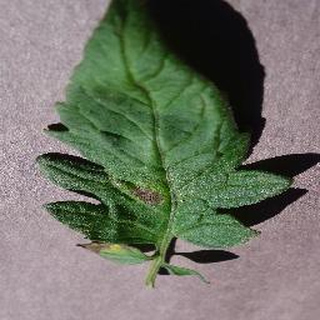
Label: tomato_early_blight